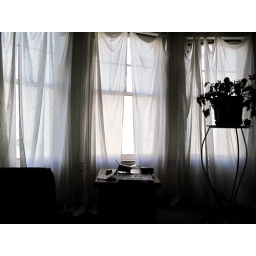
I love my bay windows and the white light in the mornings....